List of extrasolar candidates for liquid water

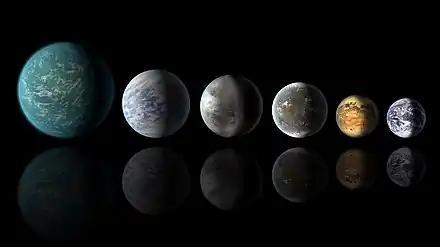

The star Kepler-62 has five planets, two of which are the right distance from the star to have liquid water and potentially sustain life.